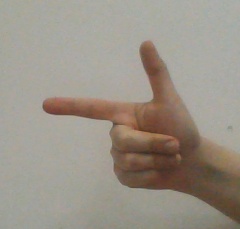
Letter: yaa